Tetsuo Hara

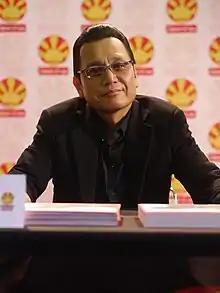
Tetsuo Hara at Japan Expo 2013 in France

is a Japanese manga artist. He is best known for co-creating the post-apocalyptic martial arts series "Fist of the North Star" (1983–1988) with writer Buronson, which is one of the best-selling manga in history with over 100 million copies in circulation.